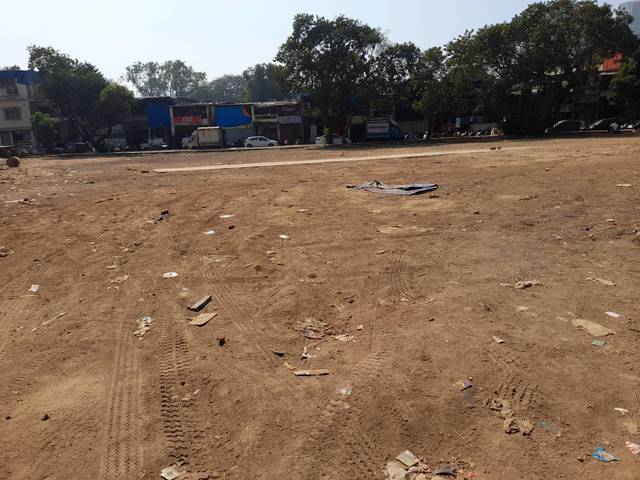
Region: India
Coordinates: 19.155, 72.839